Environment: real
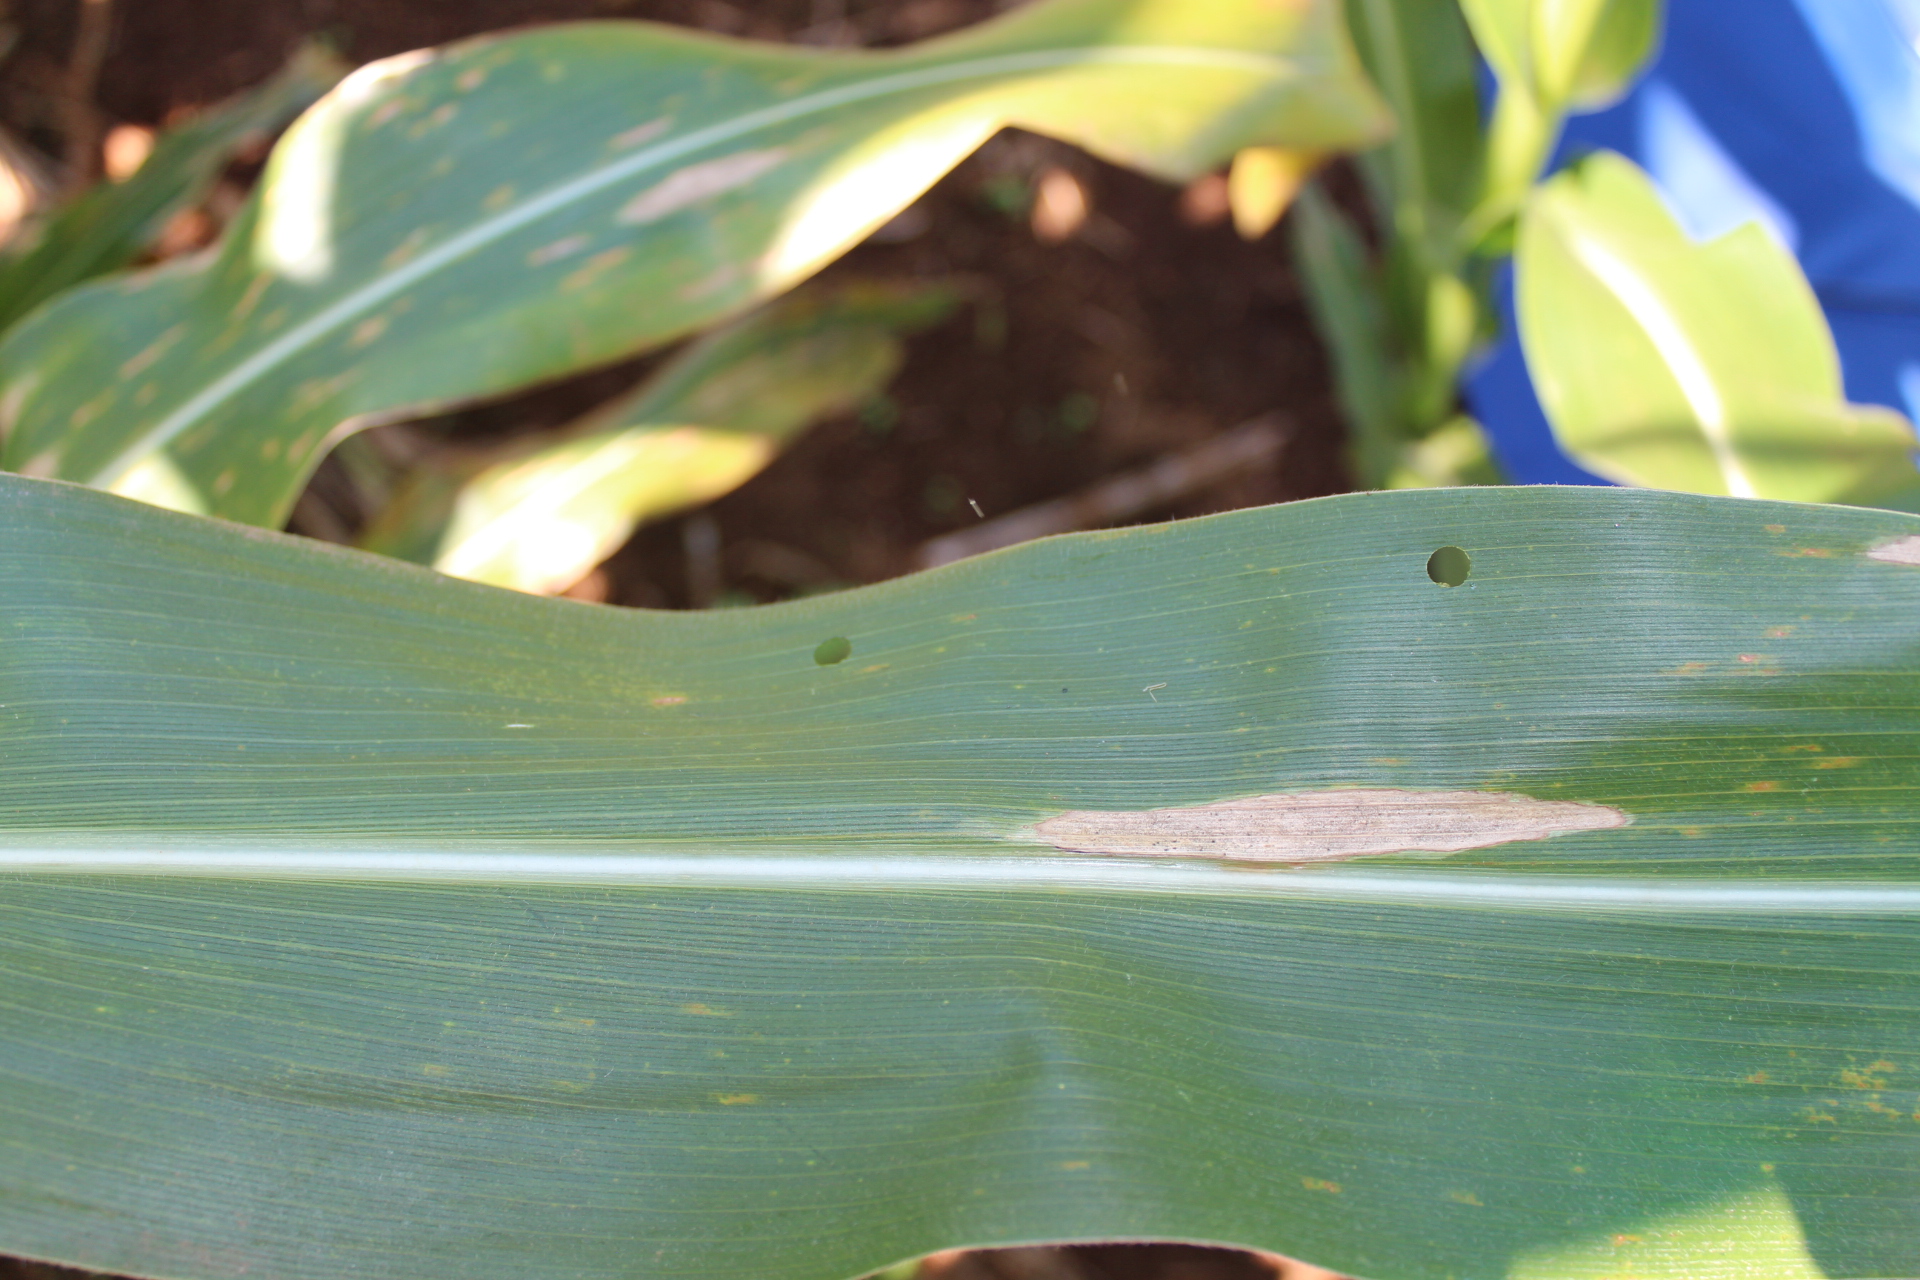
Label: gray_leaf_spot